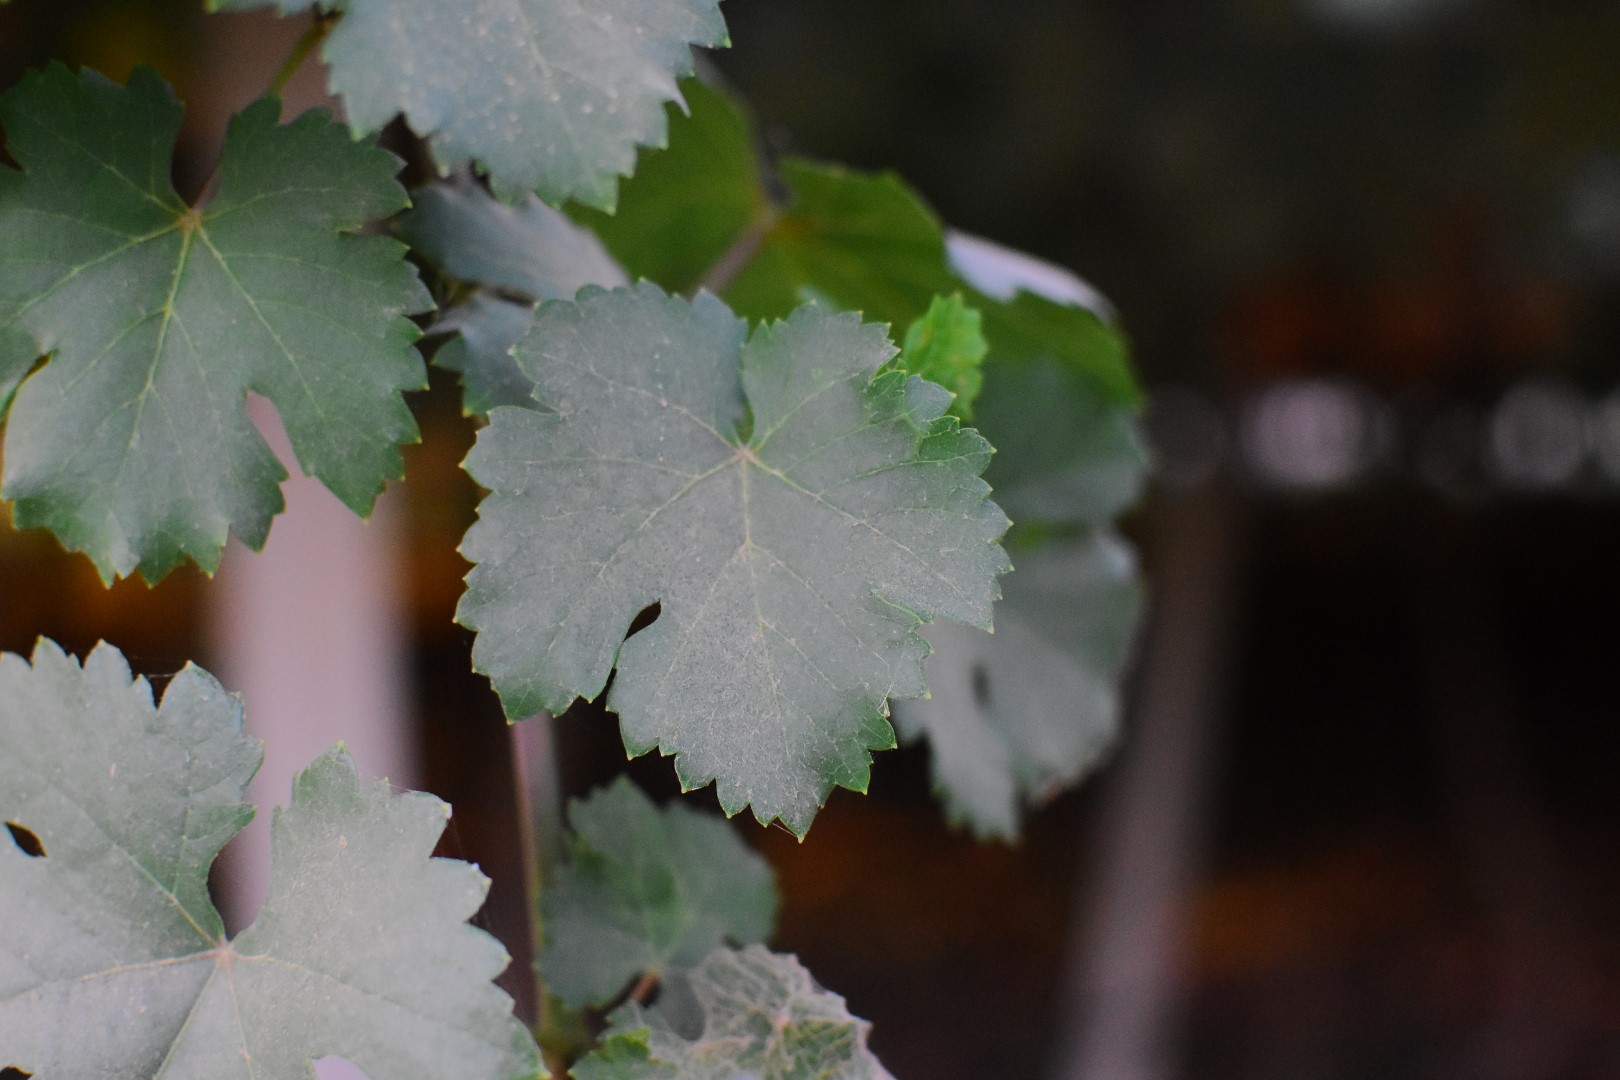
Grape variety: Aswud Balad